Scripps Ranch High School

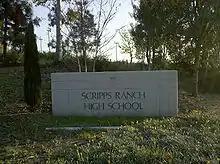
SRHS sign in front of school

The average class size is 36. SRHS accepts students from Thurgood Marshall Middle School, choiced-in Wangenheim Middle School, and VEEP students. There were 1,920 students enrolled in the 2023-2024 school year.